History of rail transport in Russia

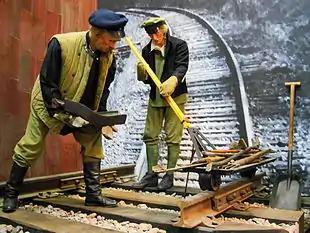
A life size diorama of Russian track workers repairing railway tracks at the Museum of the Moscow Railway

The first initiative in developing railways came following a meeting called by Tsar Nicholas I held on 13 January 1842 where he announced that the state would build the St Petersburg-Moscow railway. This decision came about after seven years of consideration. With characteristic slowness in committing himself, Nicholas I nevertheless proceeded with determination, aiming to overcome problems relating to having his capital some distance from the centre of his empire. Built in addition to the roads and canals that previous generation had built to link the two cities, Nicholas I envisaged that the railway would provide a more reliable method of transport particularly during the climatic extremes of summer and winter. Although influenced by military considerations, the railway would help bring food grown in the South to the less fertile northern areas. The plan for this first railway also offered the possibility of creating a network which could extend to the Lower Volga and the Black Sea, developing Moscow as a railway hub similar to Chicago in the United States.